Rail subsidies

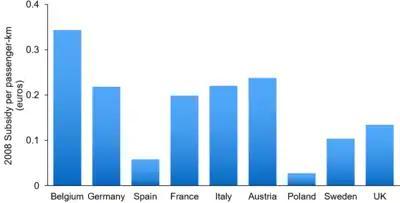
European rail subsidies in euros per passenger-km for 2008

Note that several operators that do not receive subsidies also exist, including virtually all long-haul and high-speed services in France and Germany.